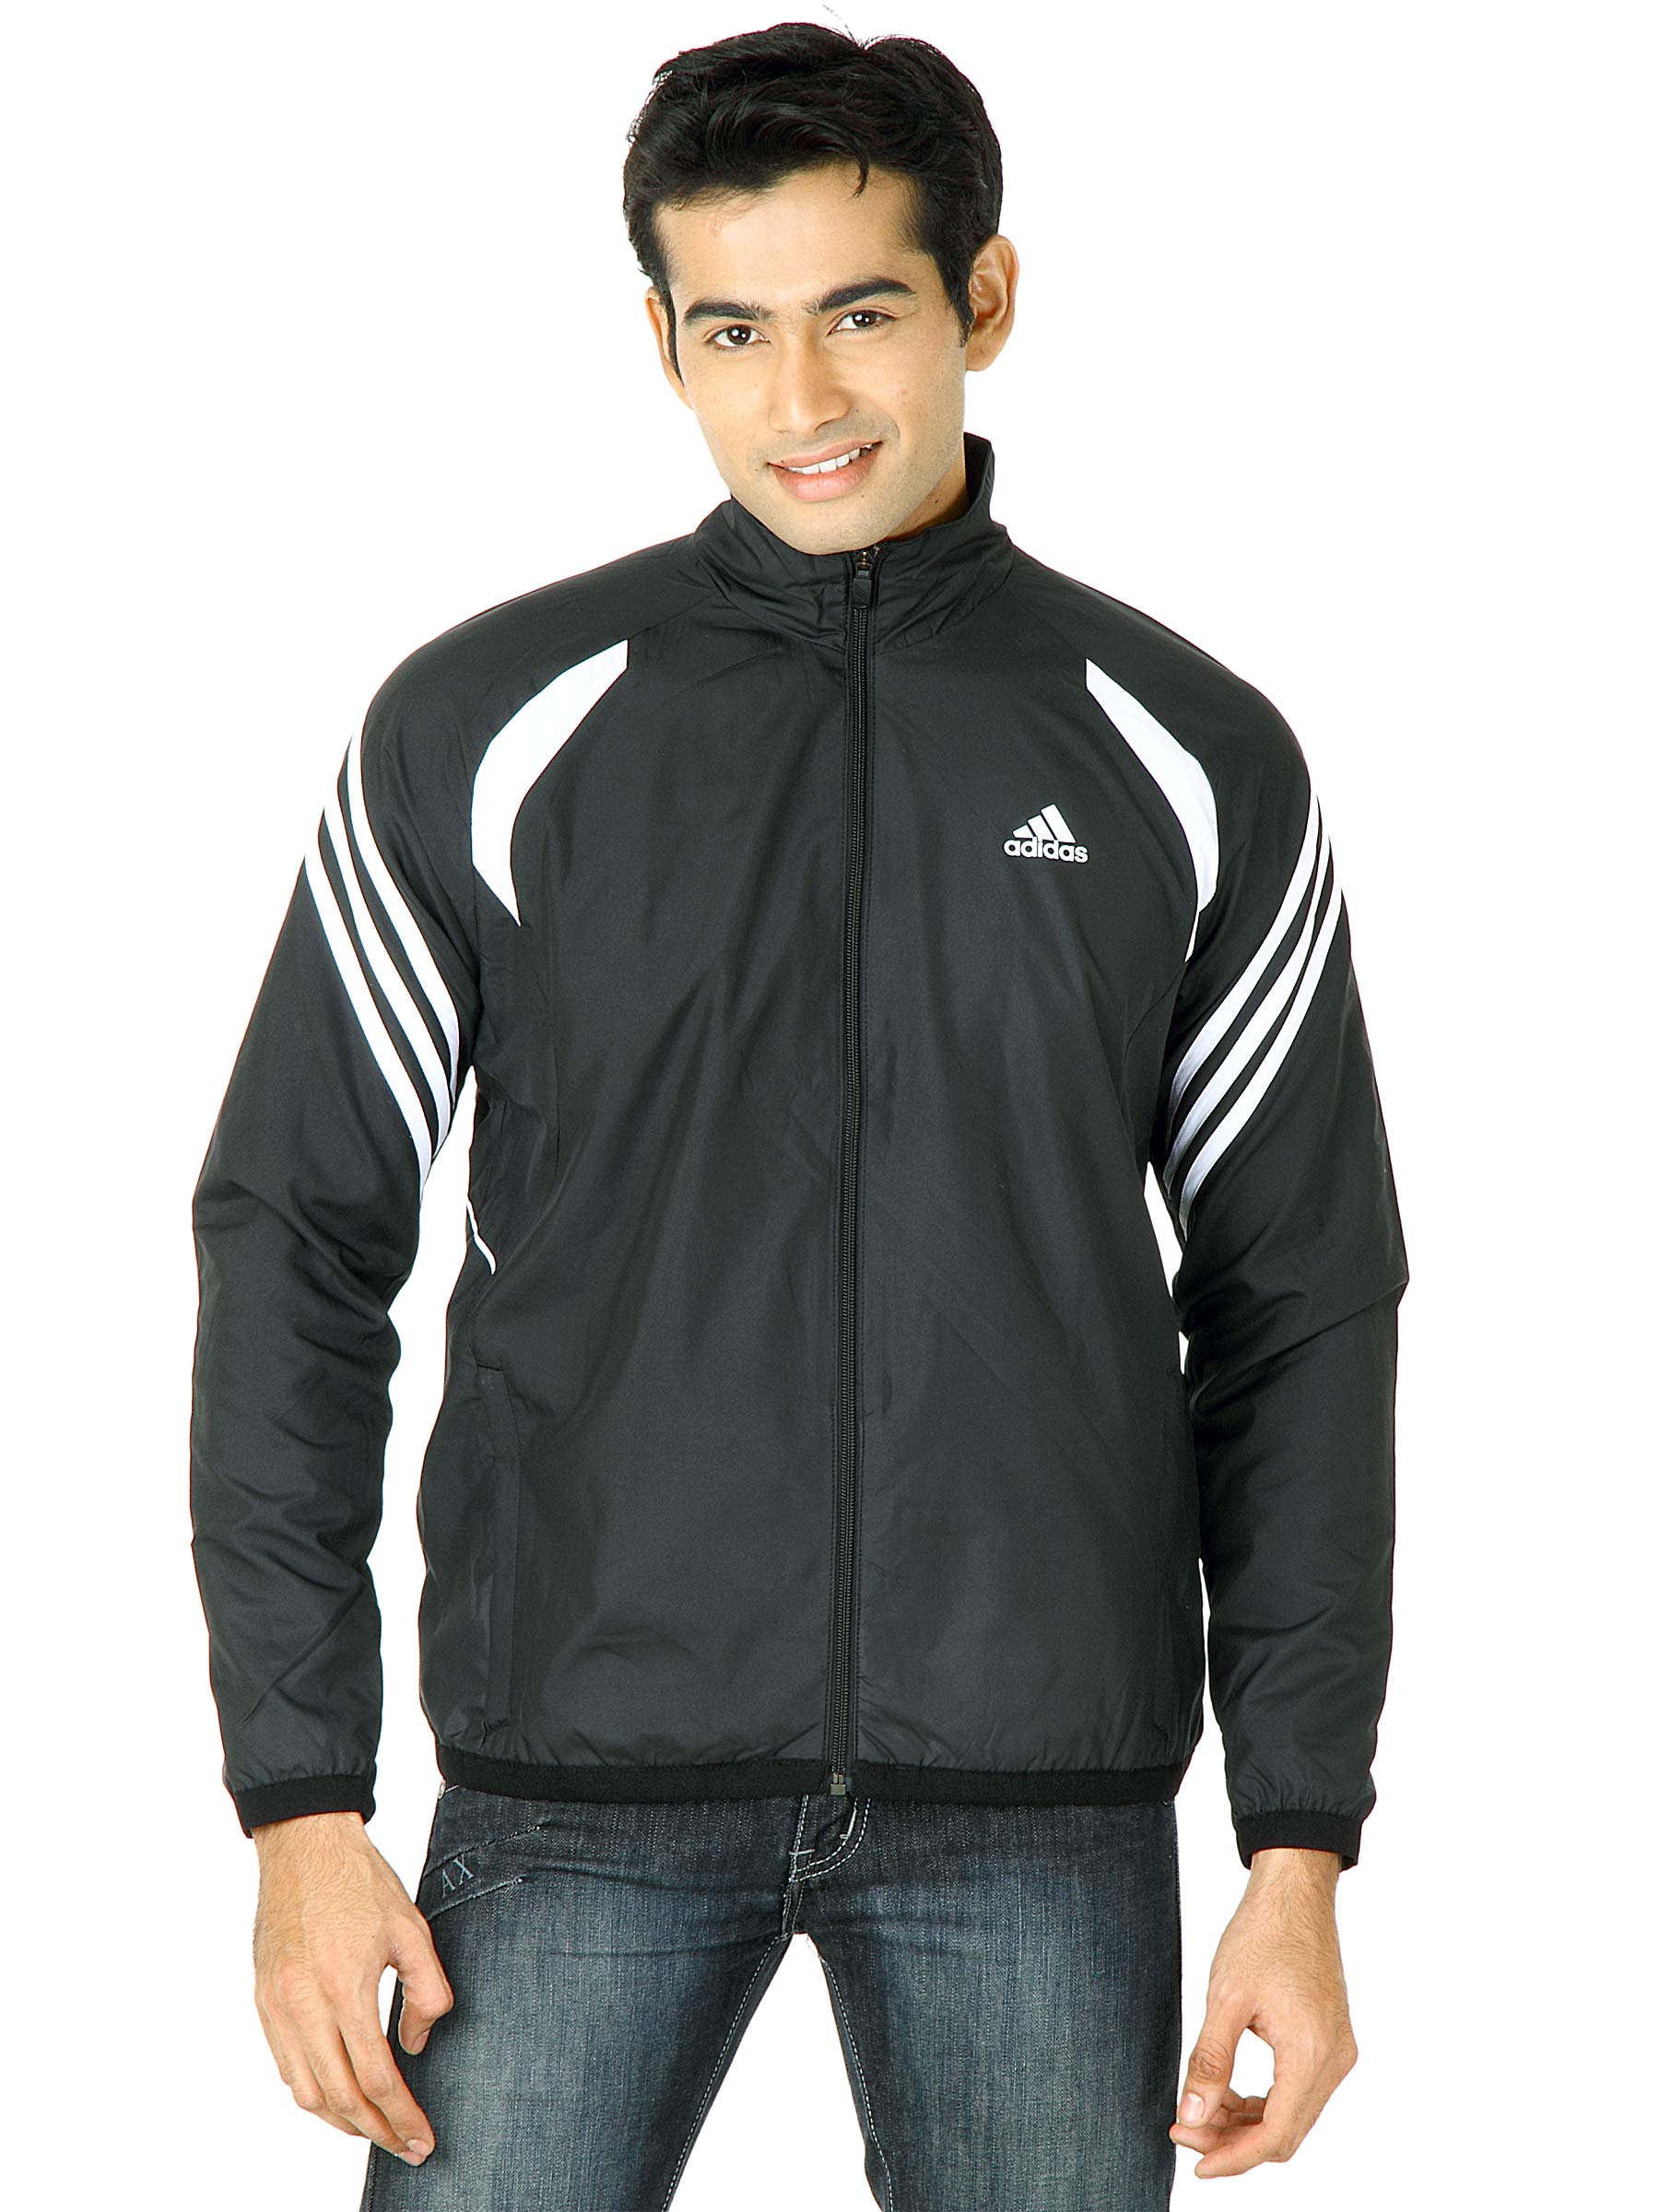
ADIDAS Men Adna Black Jackets
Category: Apparel / Topwear / Jackets
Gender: Men
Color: Black
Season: Fall 2011
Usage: Casual